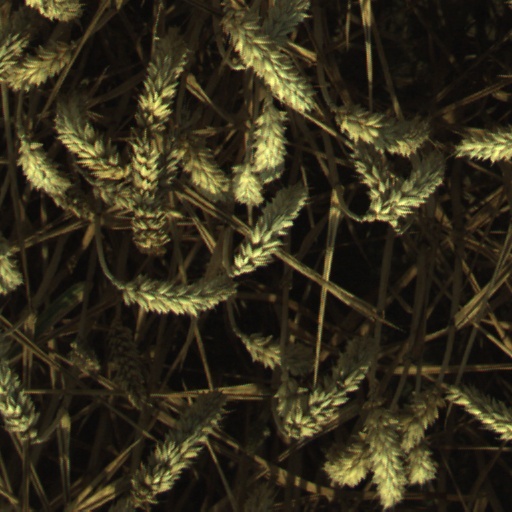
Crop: wheat